Sega development studios

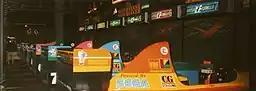
8 player Virtua Racing set-up at Sega VirtuaLand, Luxor, Las Vegas

Yu Suzuki was the first to branch out, with his own studio called Studio 128. After that, many more departments followed, all of which had their roots in R&D1. Hisao Oguchi recalls up to six departments; according to him the environment was extremely competitive. Hisashi Suzuki often asked "what's new?" and had a desire of the development teams to be "first in the world" when looking at their game pitches. Hayao Nakayama had harsh opinions on the developers that didn't make money in the arcades, and thus supported developers like Yu Suzuki, who created many hits. Nakayama gave an order to develop a title better than "Street Fighter II" by Capcom"." Namco had also paced ahead in the arcade industry with "Winning Run." To catch up, Suzuki purchased SGI IRIS workstations from Silicon Valley to develop "Virtua Racing," which in turn led to "Virtua Fighter," and both satisfied Nakayama's expectations. In collaboration with GE, the Sega Model 2 and Sega Model 3 arcade hardware was made possible, and produced further games with very advanced graphics such as "Daytona USA", building on newer AM2 hire Toshihiro Nagoshi's previous experience directing "Virtua Racing". Multiplayer action and sports titles were also made possible with "Virtua Striker," "Virtua Cop" and "SpikeOut".